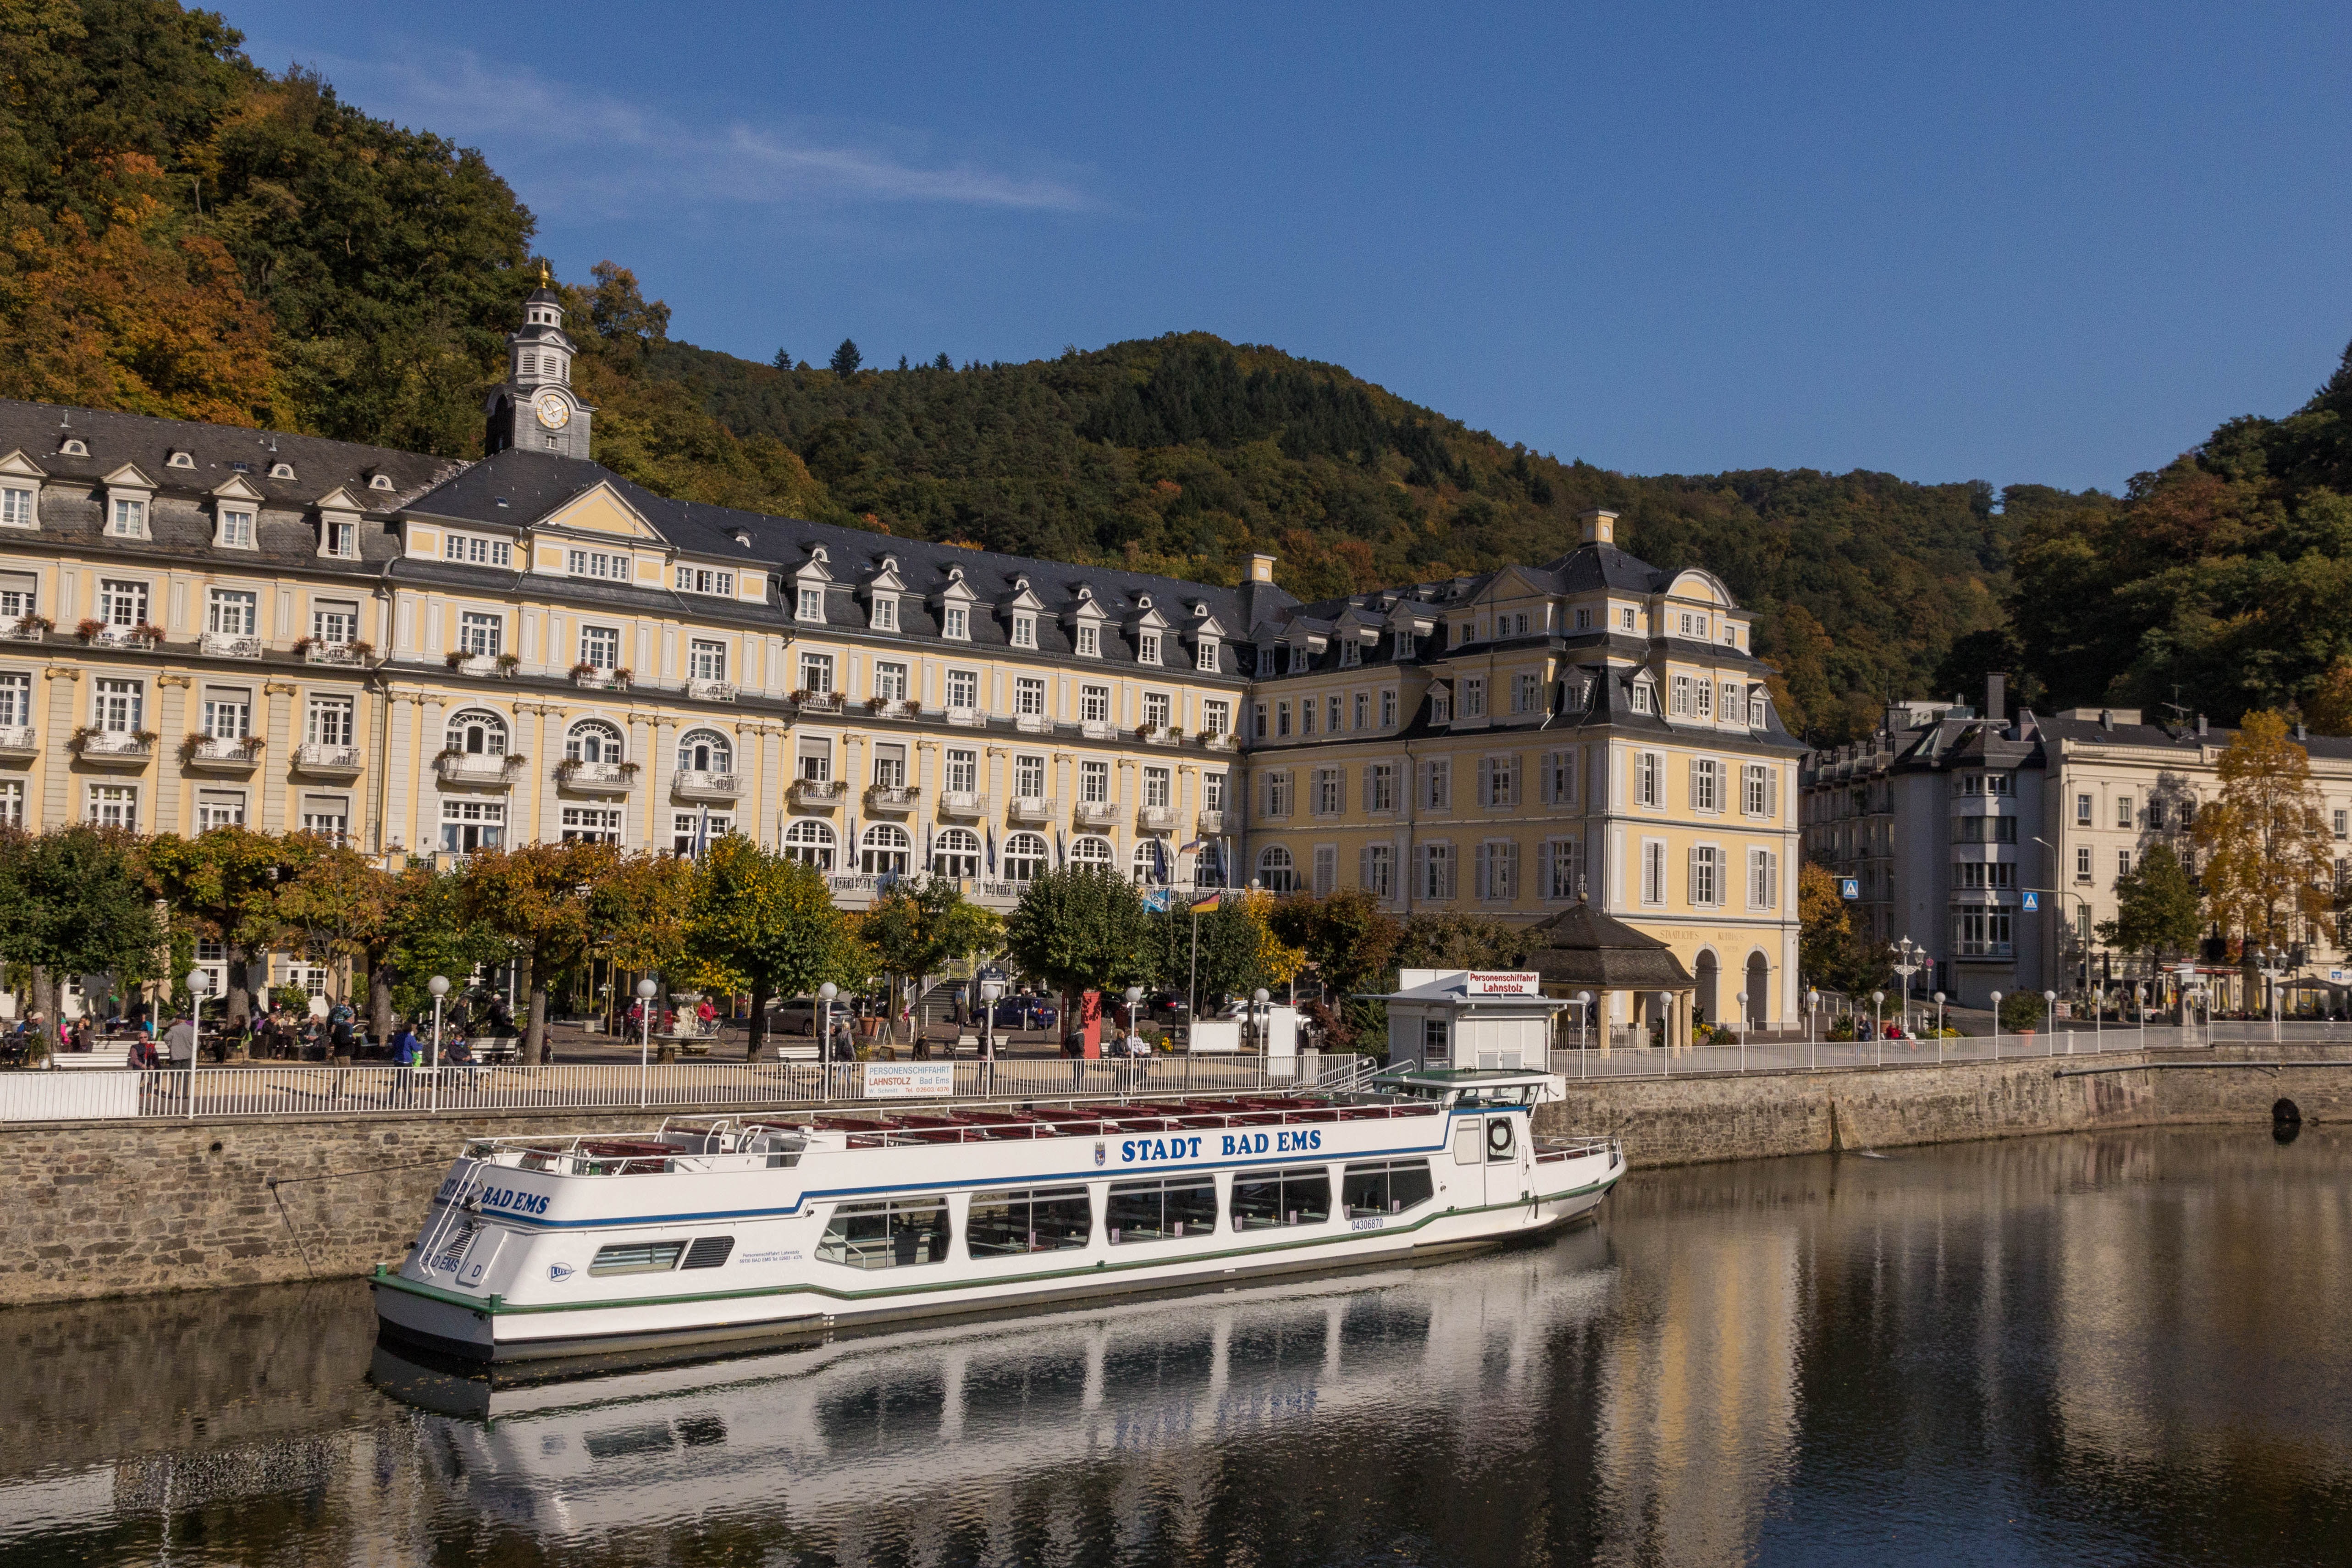
landscape, water, building, chateau, palace, river, canal, cityscape, boot, vehicle, plaza, autumn, landmark, tourism, waterway, germany, sachsen, tours, lahn, bad ems